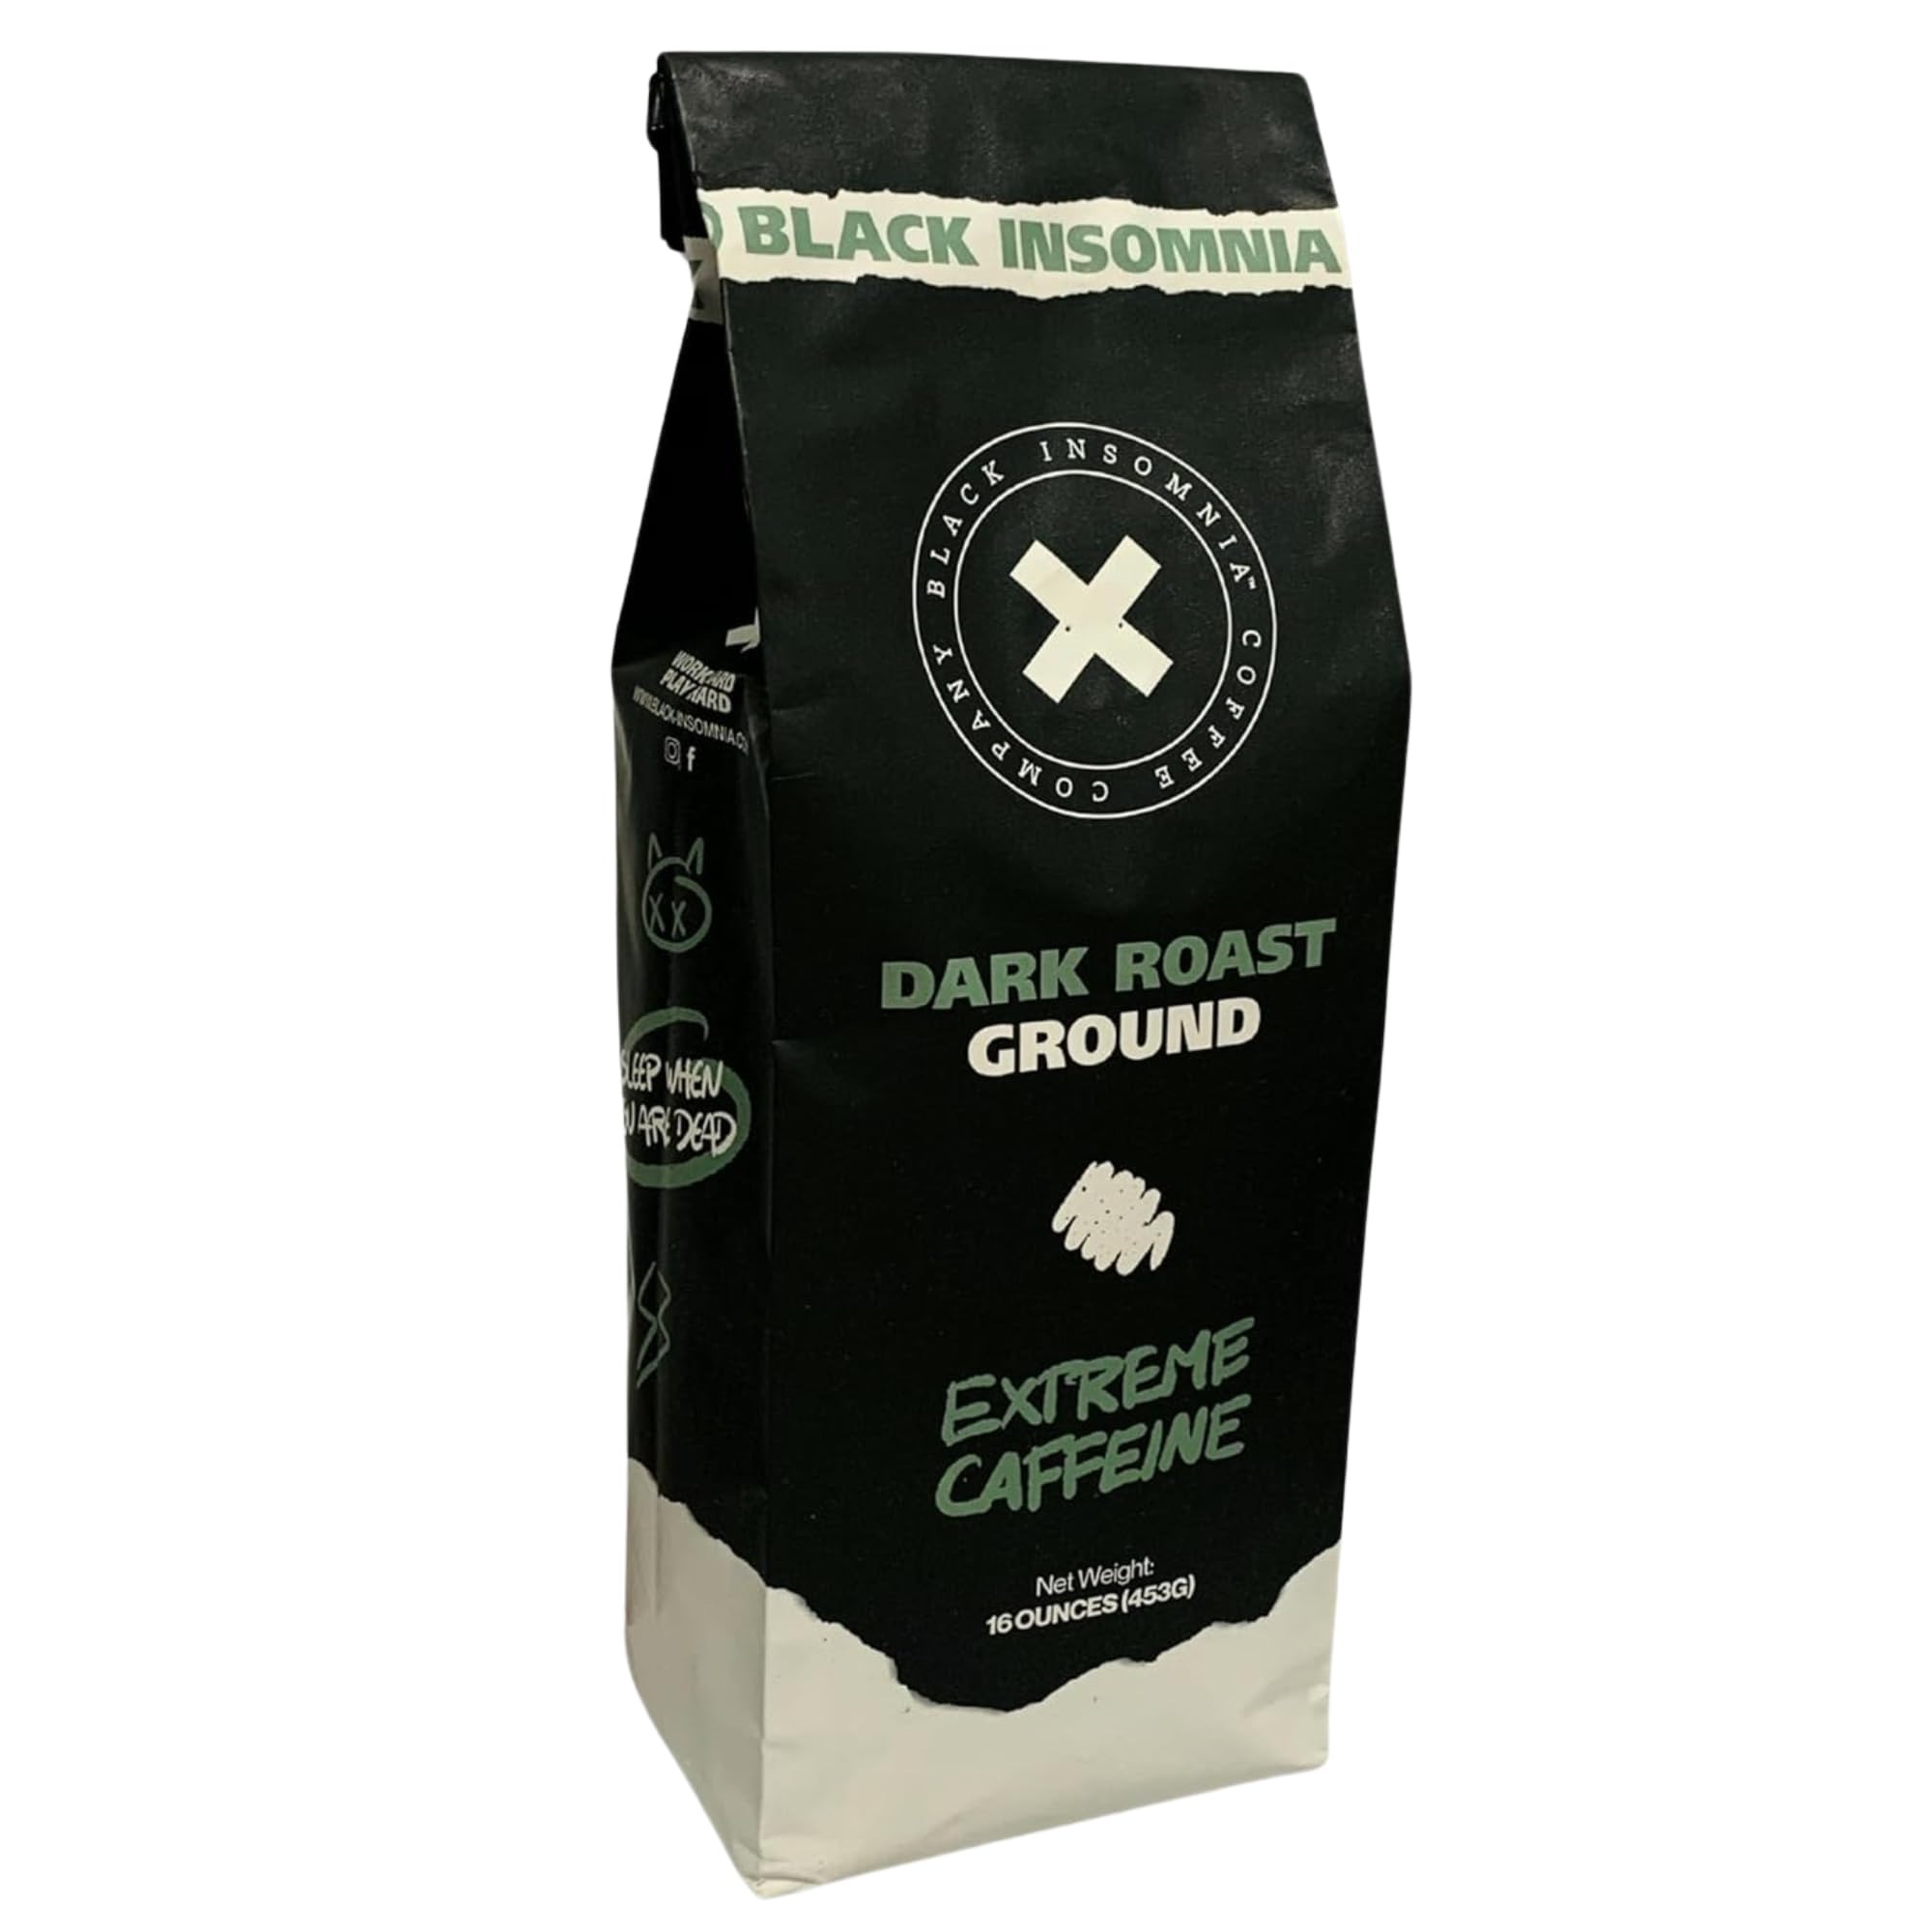
Item Name: Black Insomnia Ground Coffee - The Strongest Coffee in the World - 1lb (Dark Roast, 1 Pound)
Bullet Point 1: Want better flavor and more caffeine than any other coffee? With Black Insomnia you’ll be more awake than you’ve ever been before!
Bullet Point 2: Wake up! Black Insomnia Coffee has been independently verified as The Strongest Coffee in the World with 4x more caffeine per 12 fl.Oz cup
Bullet Point 3: Caramel, hazelnut, and macadamia aromas, on top of a luxurious dark chocolate flavor - high performance coffee has never tasted this good
Bullet Point 4: Every Black Insomnia coffee bean is roasted to perfection in a time - tested drum roaster. We roast with highest precision, so you get all the flavor and caffeine without bitterness or burn.
Bullet Point 5: The secret to Black Insomnia’s great taste and super high caffeine is the combination of our beans and the artisanal roasting approach. We went to the ends of the earth for this powerful blend!
Product Description: Black Insomnia is The Strongest Coffee in the World and the best tasting coffee. It tastes amazing and has more caffeine per cup than any other coffee you can buy. Black Insomnia coffee is nothing but a pure blend of Arabica and Robusta coffee beans. No other ingredients, no extra nootropics or other additives, just really great coffee. The secret behind Black Insomnia isn’t a secret. We partner with coffee growers who provide high-caffeine beans that taste amazing, then carefully roast those beans in a traditional barrel roaster applying high-tech tools to ensure maximum precision. It might sound simple, but it’s not easy to make The Strongest Coffee in the World. That’s why we’re the only ones who do it. Now, brew it up. Serve it black. Drink it hot. Get ready to be more awake than you’ve ever been before - whatever happens next is on you! #SleepingIsCheating
Value: 16.0
Unit: Ounce

Price: 18.99